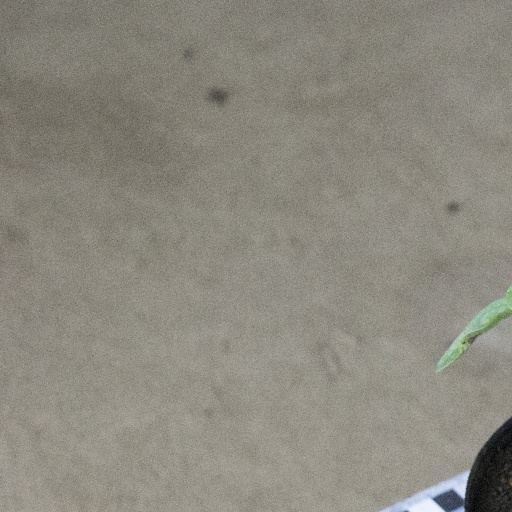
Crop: soybean